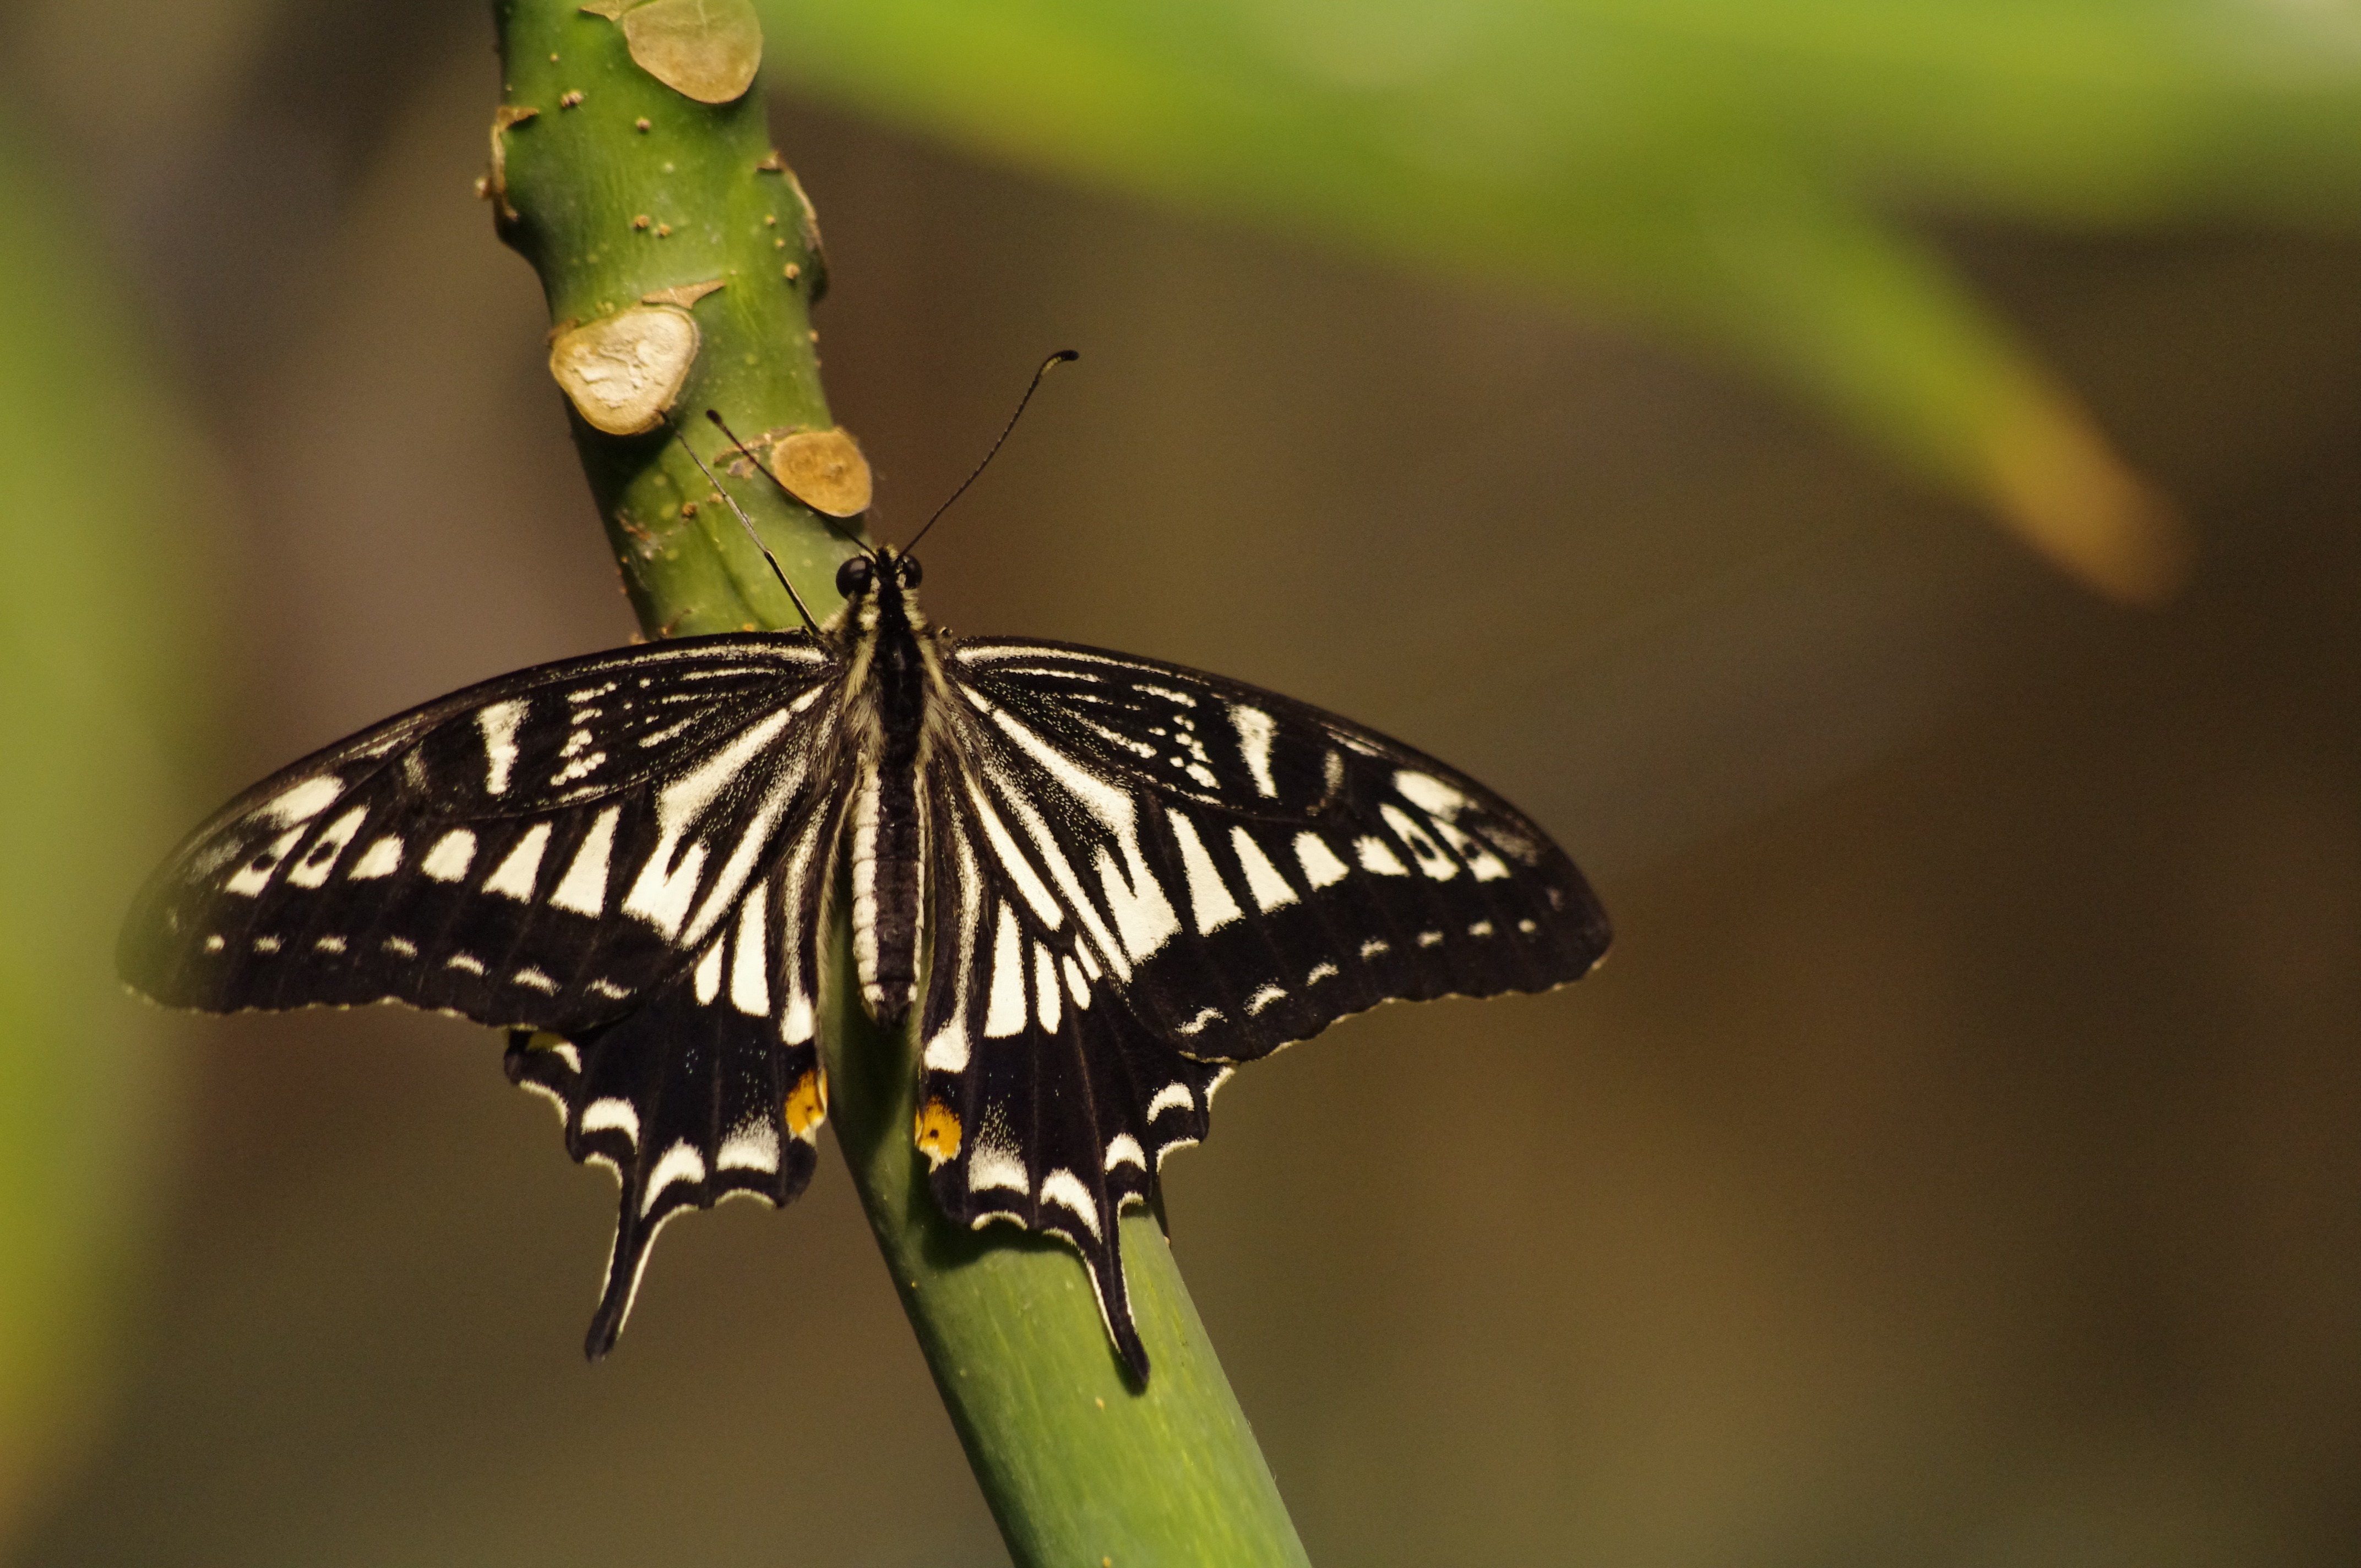
nature, wing, photography, flower, wildlife, green, insect, bug, botany, butterfly, yellow, flora, fauna, invertebrate, close up, monarch butterfly, nectar, swallowtail, macro photography, arthropod, papilio machaon, pollinator, plant stem, moths and butterflies, lycaenid, brush footed butterfly, colias, old world swallowtail